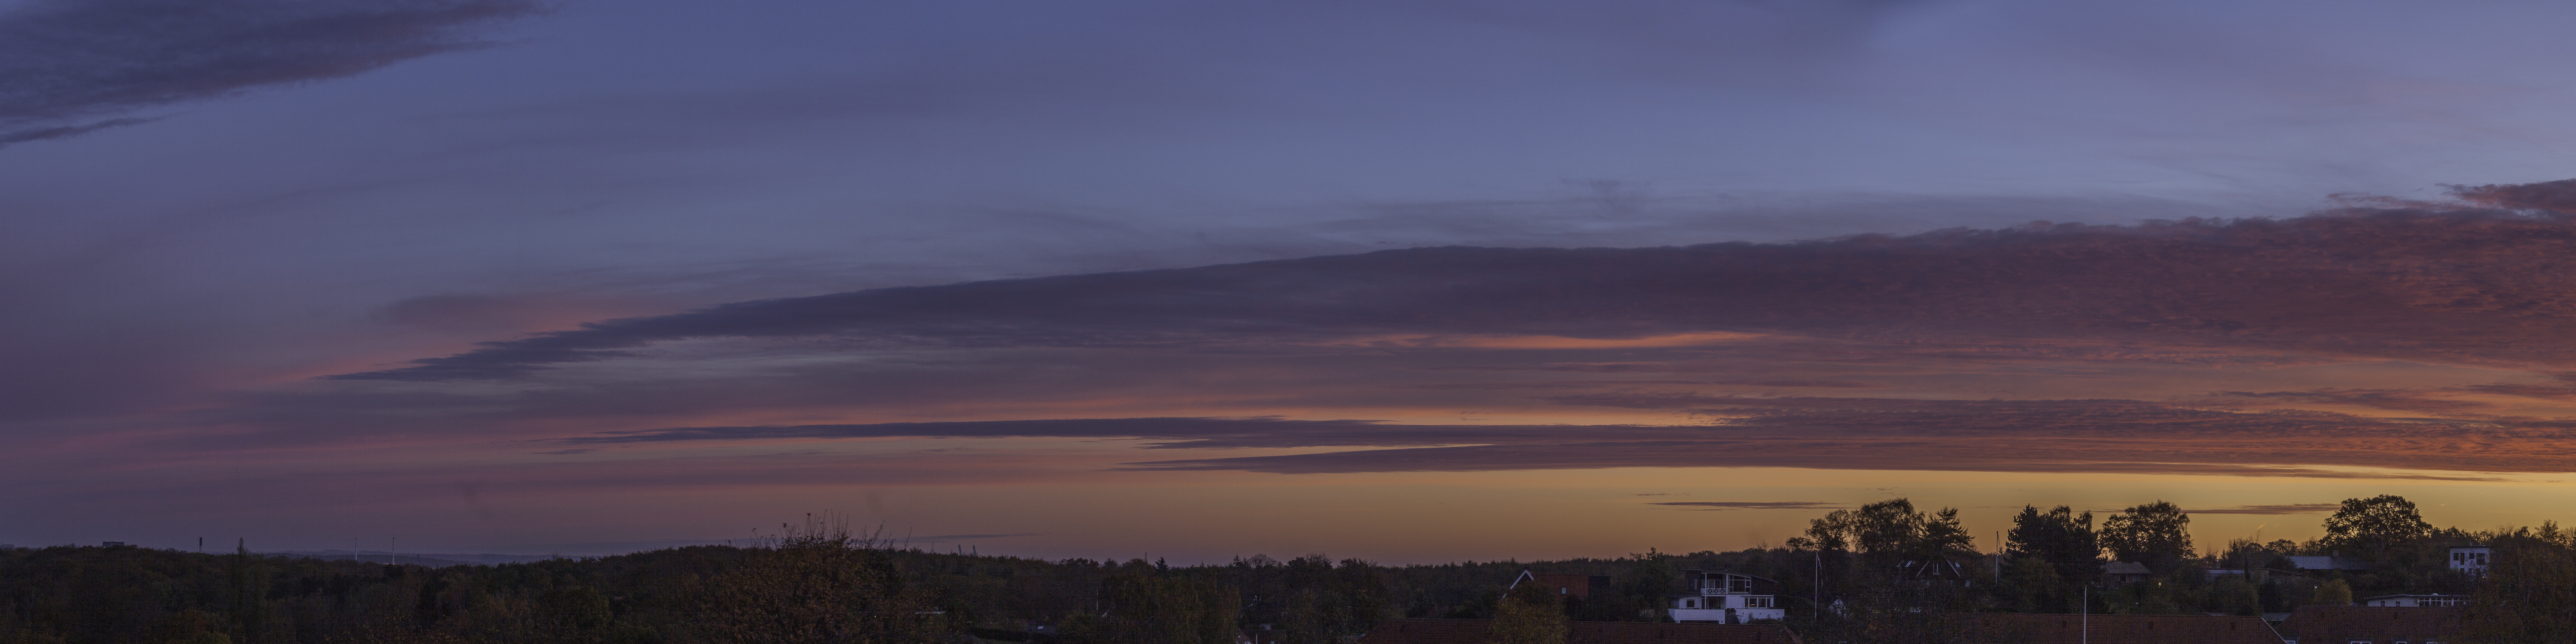
landscape, mountain, cloud, sky, sun, sunrise, sunset, morning, dawn, atmosphere, panorama, dusk, evening, weather, blue, denmark, flat, rise, afterglow, aarhus, atmospheric phenomenon